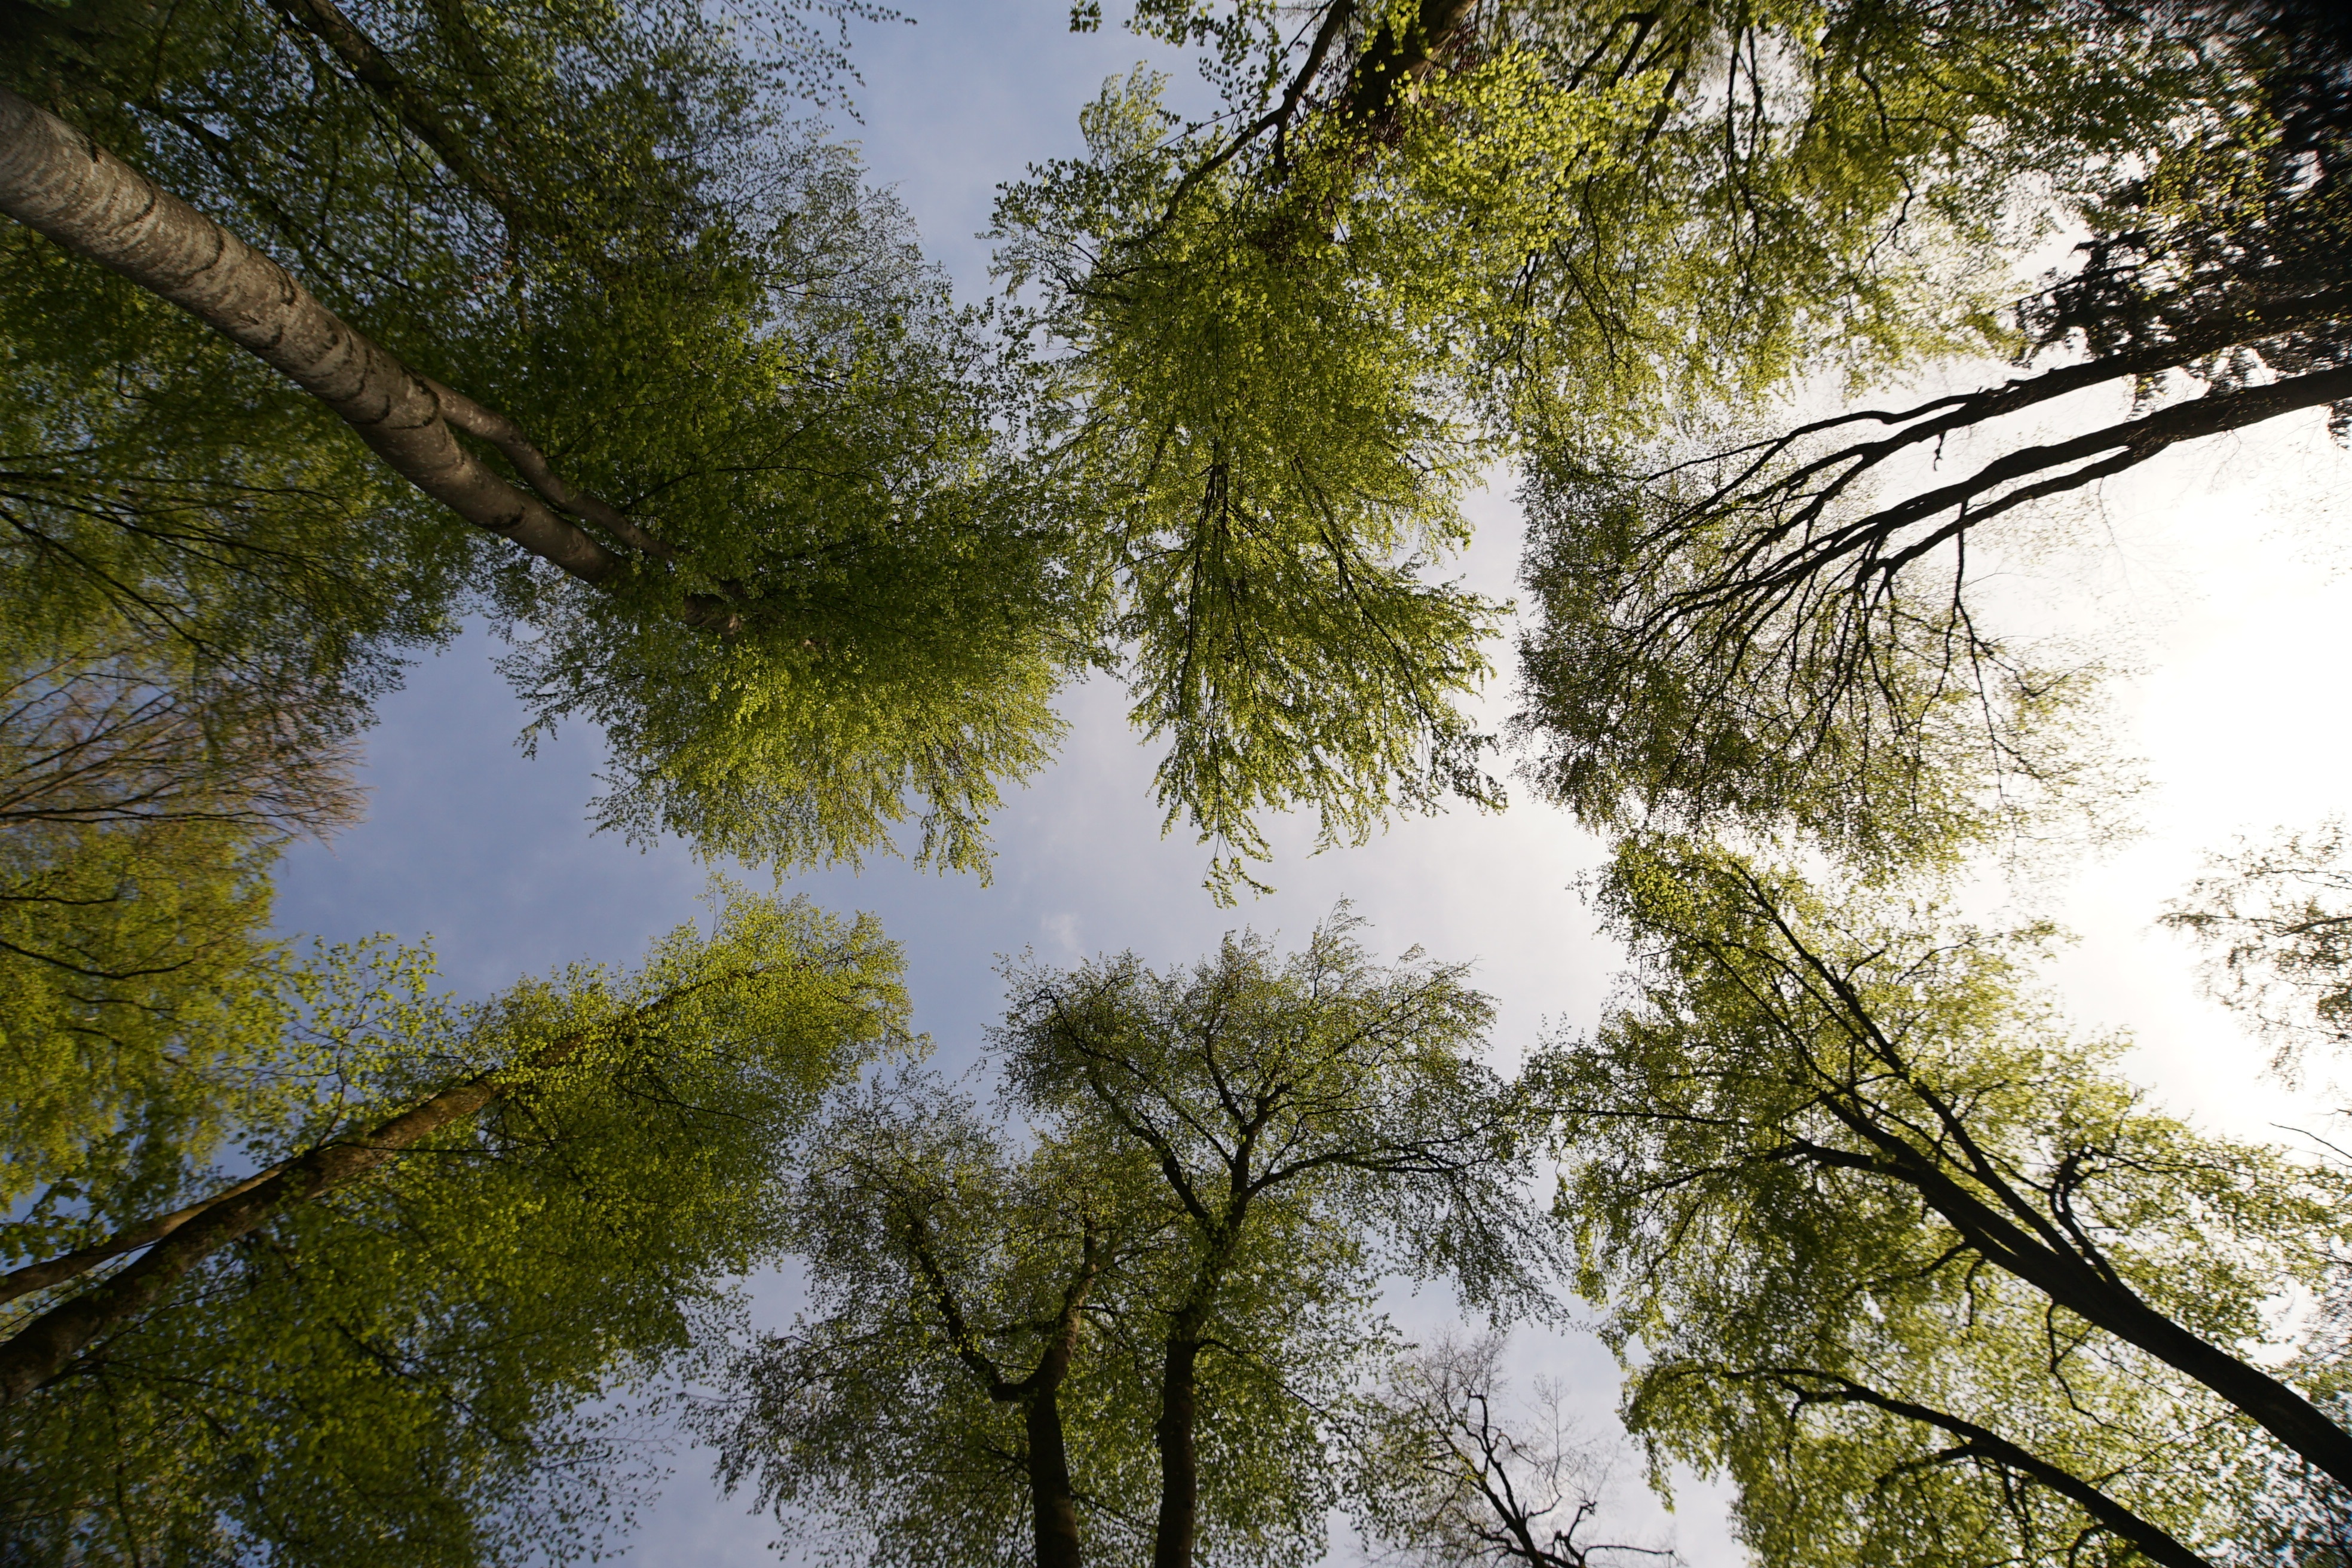
landscape, tree, water, nature, forest, grass, branch, plant, sky, sunlight, leaf, trunk, spring, green, reflection, jungle, birch, park, trees, vegetation, rainforest, branches, deciduous, grove, woodland, mood, ecosystem, forest path, strains, bavarian forest, biome, old growth forest, woody plant, temperate broadleaf and mixed forest, temperate coniferous forest, bayou, riparian forest, spruce fir forest, valdivian temperate rain forest